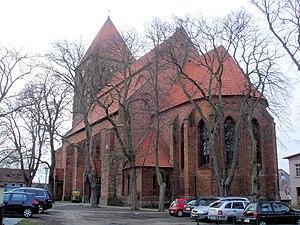
L'église Saint-Thomas est une église gothique de Tribsees en Allemagne. Elle date des XIIIᵉ et XVᵉ siècles et elle est placée sous le patronage de saint Thomas Beckett de Canterbury. L'église est typique de l'architecture gothique de briques du nord de l'Allemagne et de la Baltique.